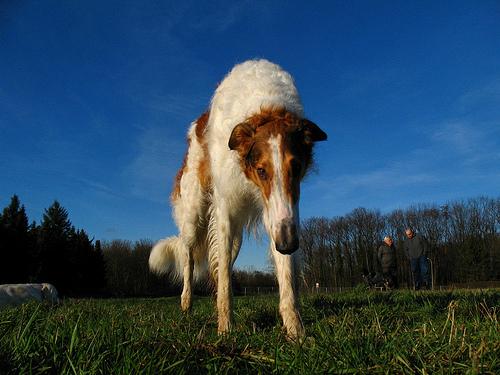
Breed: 226-n000064-borzoi